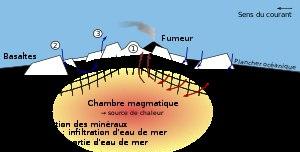
Un filon est une lame de roche, épaisse de quelques centimètres à quelques mètres, recoupant l'encaissant et correspondant le plus souvent au remplissage d'une fracture. Les roches présentes sont d'origine, soit magmatique, soit métamorphique après remaniement de l'encaissant lui-même. Quand il s'agit de roches magmatiques qui se sont elles-mêmes frayé un chemin à travers l'encaissant, on utilise plutôt le mot anglais dyke.
Les monts hydrothermaux, cheminées hydrothermales, sources hydrothermales ou fumeurs sont des évents hydrothermaux situés sur l'axe des dorsales océaniques ainsi qu'à proximité des bassins arrière-arc. Ils sont une conséquence des mouvements des plaques tectoniques. Ils évacuent une partie de la chaleur interne de la Terre. C’est en 1977 que ces monts et la vie sous-marine luxuriante qui leur est associée ont été découverts aux Galapagos par le submersible américain Alvin. Cet écosystème est basé sur une production primaire assurée par des bactéries chimiosynthétiques qui vivent libres ou en symbiose avec les organismes.
L'hydrothermalisme se rapporte à la circulation souterraine d'une eau chaude, chargée en minéraux dissous. Cette circulation, favorisée par une source de chaleur, se déroule souvent dans des filons en zone volcanique, non loin d'une chambre magmatique, ou en zone plutonique.
L'histoire de la Terre couvre approximativement 4,5 milliards d'années, depuis la formation de la Terre à partir de la nébuleuse solaire jusqu'à l'époque actuelle.